The Computer Museum, Boston

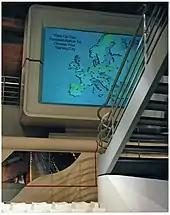
Giant monitor of two story-high Walk-Through Computer.

Static exhibits included a display of early computer graphic input and output devices, examples of digital typography, and a holographic animation of U.S. demographic evolution.